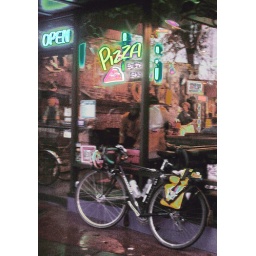
pizza in forest grove